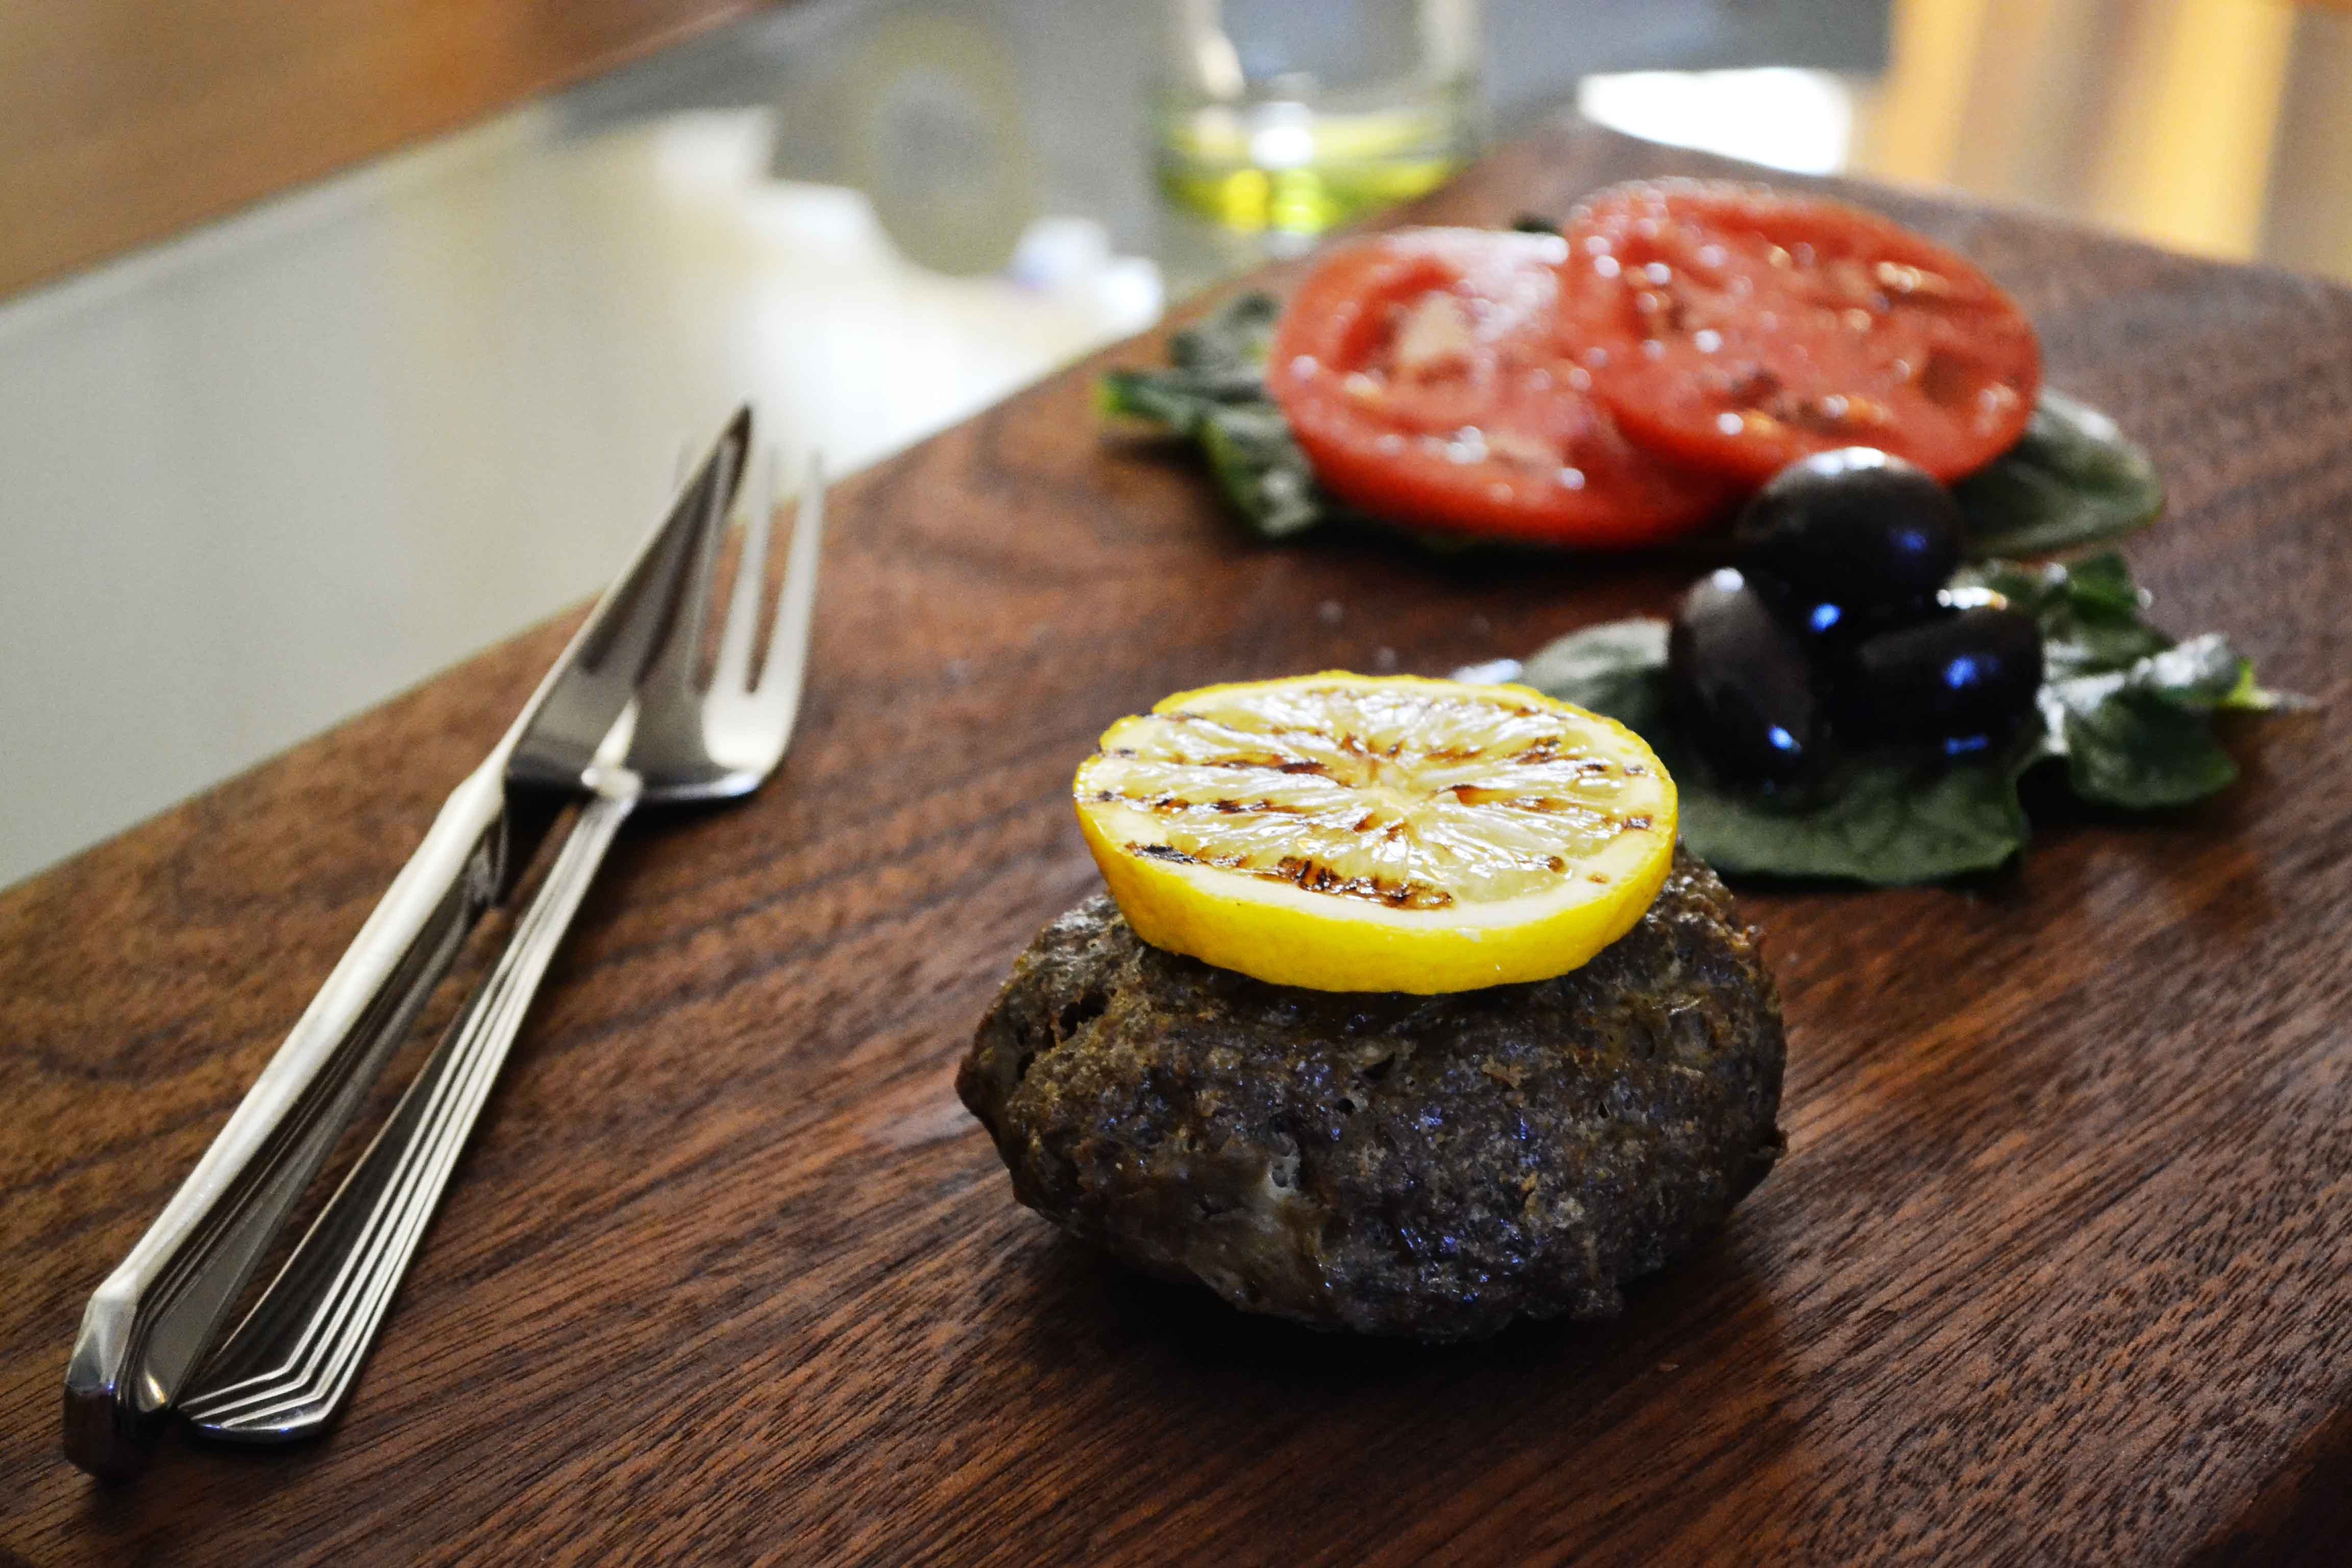
dish, food, cuisine, ingredient, patty, steak tartare, produce, la carte food, recipe, garnish, brunch, tableware